Wannsee Conference

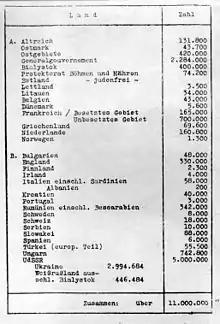
Eichmann's list

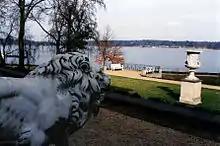
View of the Großer Wannsee lake from the villa at 56–58 Am Grossen Wannsee, where the conference was held

Shorthand notes for the minutes were taken by Eichmann's secretary, Ingeburg Werlemann, and the minutes were written by Eichmann in consultation with Heydrich. At the conclusion of the meeting, Heydrich gave Eichmann firm instructions about what was to appear in the minutes. They were not to be verbatim: Eichmann ensured that nothing too explicit appeared in them. He said at his trial: "How shall I put it – certain over-plain talk and jargon expressions had to be rendered into office language by me."